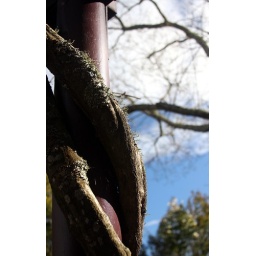
This tree is in the Chinese garden, and it's wrapped around a bridge over a koi pond.